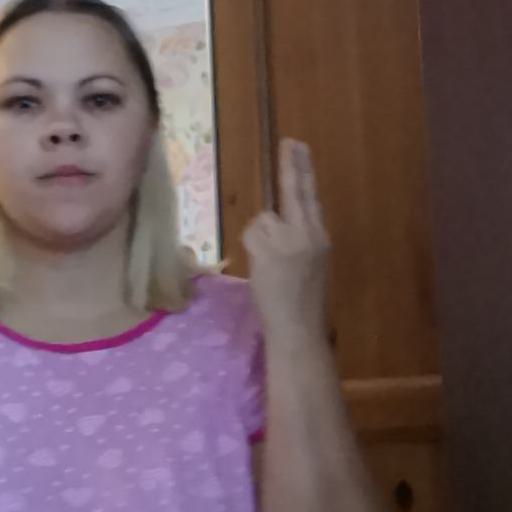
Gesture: two_up_inverted